Mission Albany

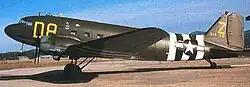
C-47 of the 439th Troop Carrier Group, which carried the 506th Parachute Infantry Regiment into Normandy. Group commander's aircraft, chalk #1 of serial 11, assigned to Drop Zone C.

Thirty minutes before the main jumps, three teams of pathfinders jumped into each drop zones set up navigation aids, including Eureka radar transponder beacons and marker lights, to help the C-47s find their way in the dark.